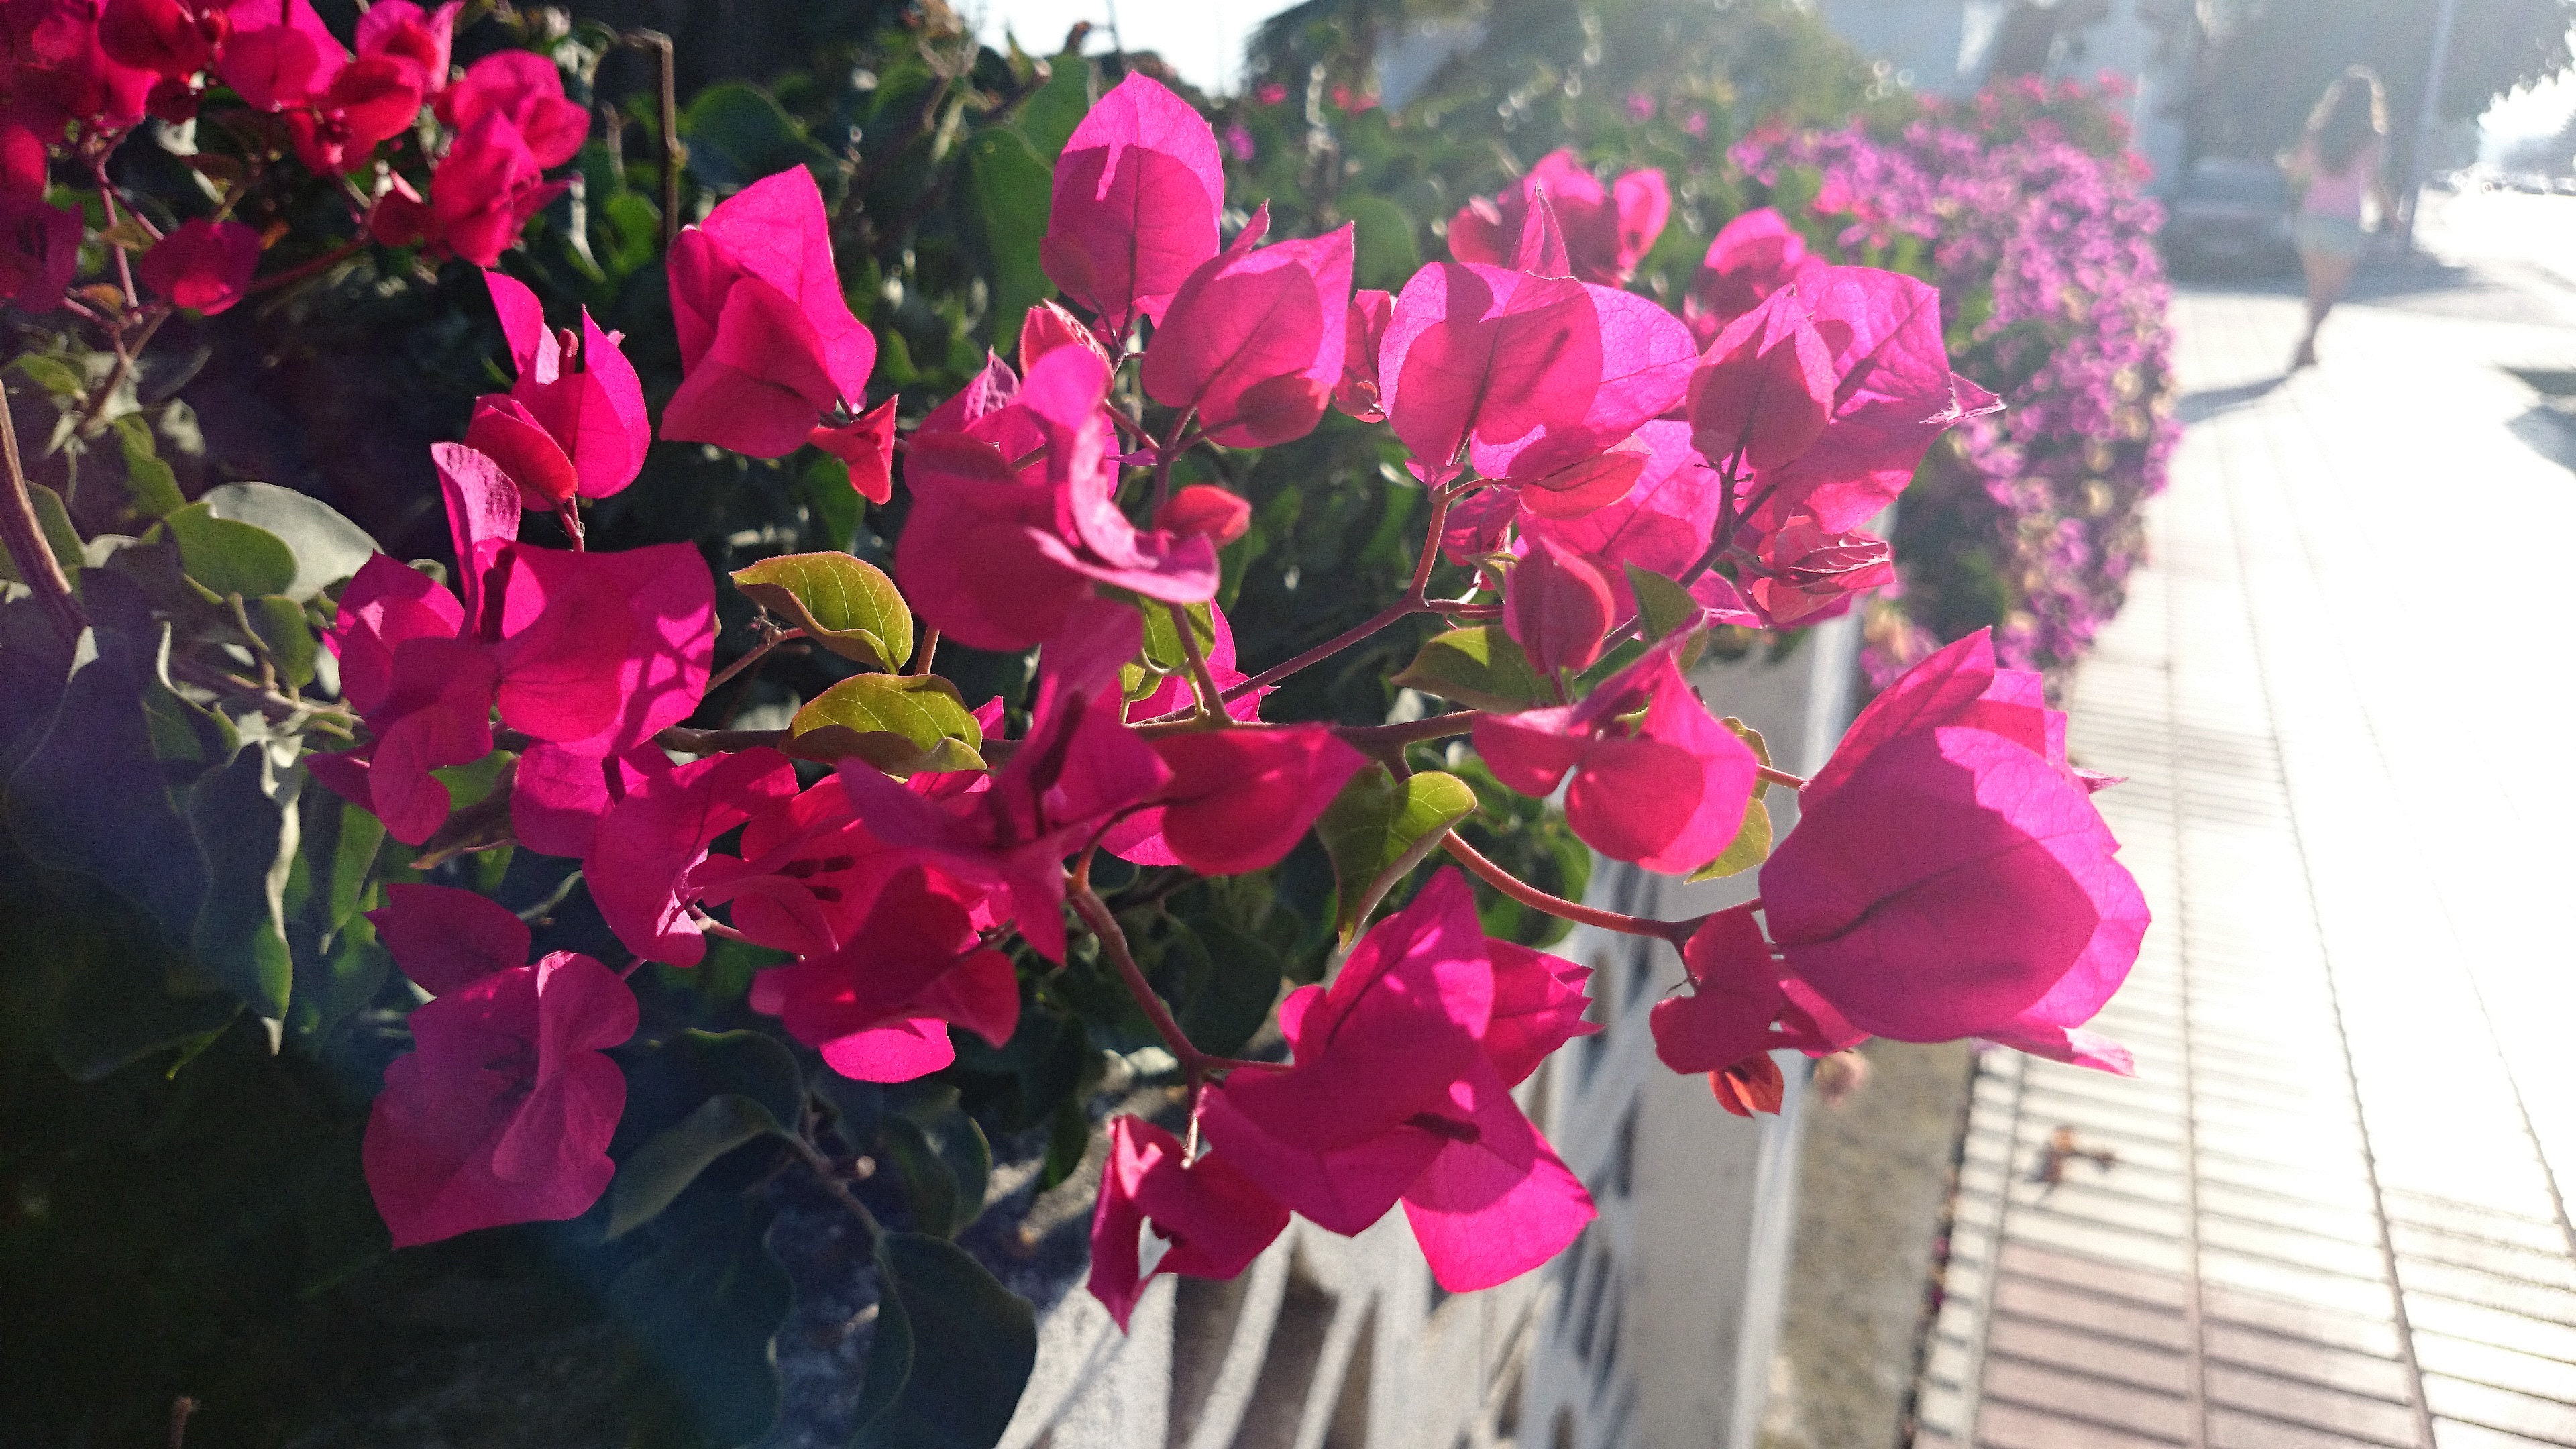
flower, flowering plant, plant, pink, petal, bougainvillea, magenta, sweet pea, floristry, herbaceous plant, houseplant, annual plant, cyclamen, sweet peas, cut flowers, impatiens, perennial plant, pink family